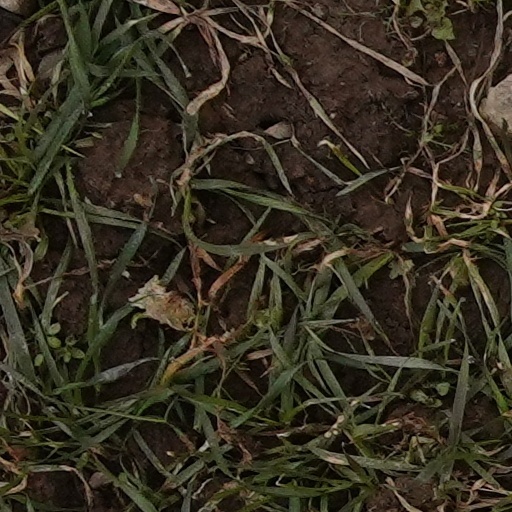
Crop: wheat